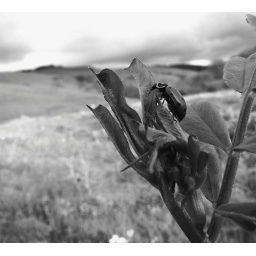
Lady bug in black and white